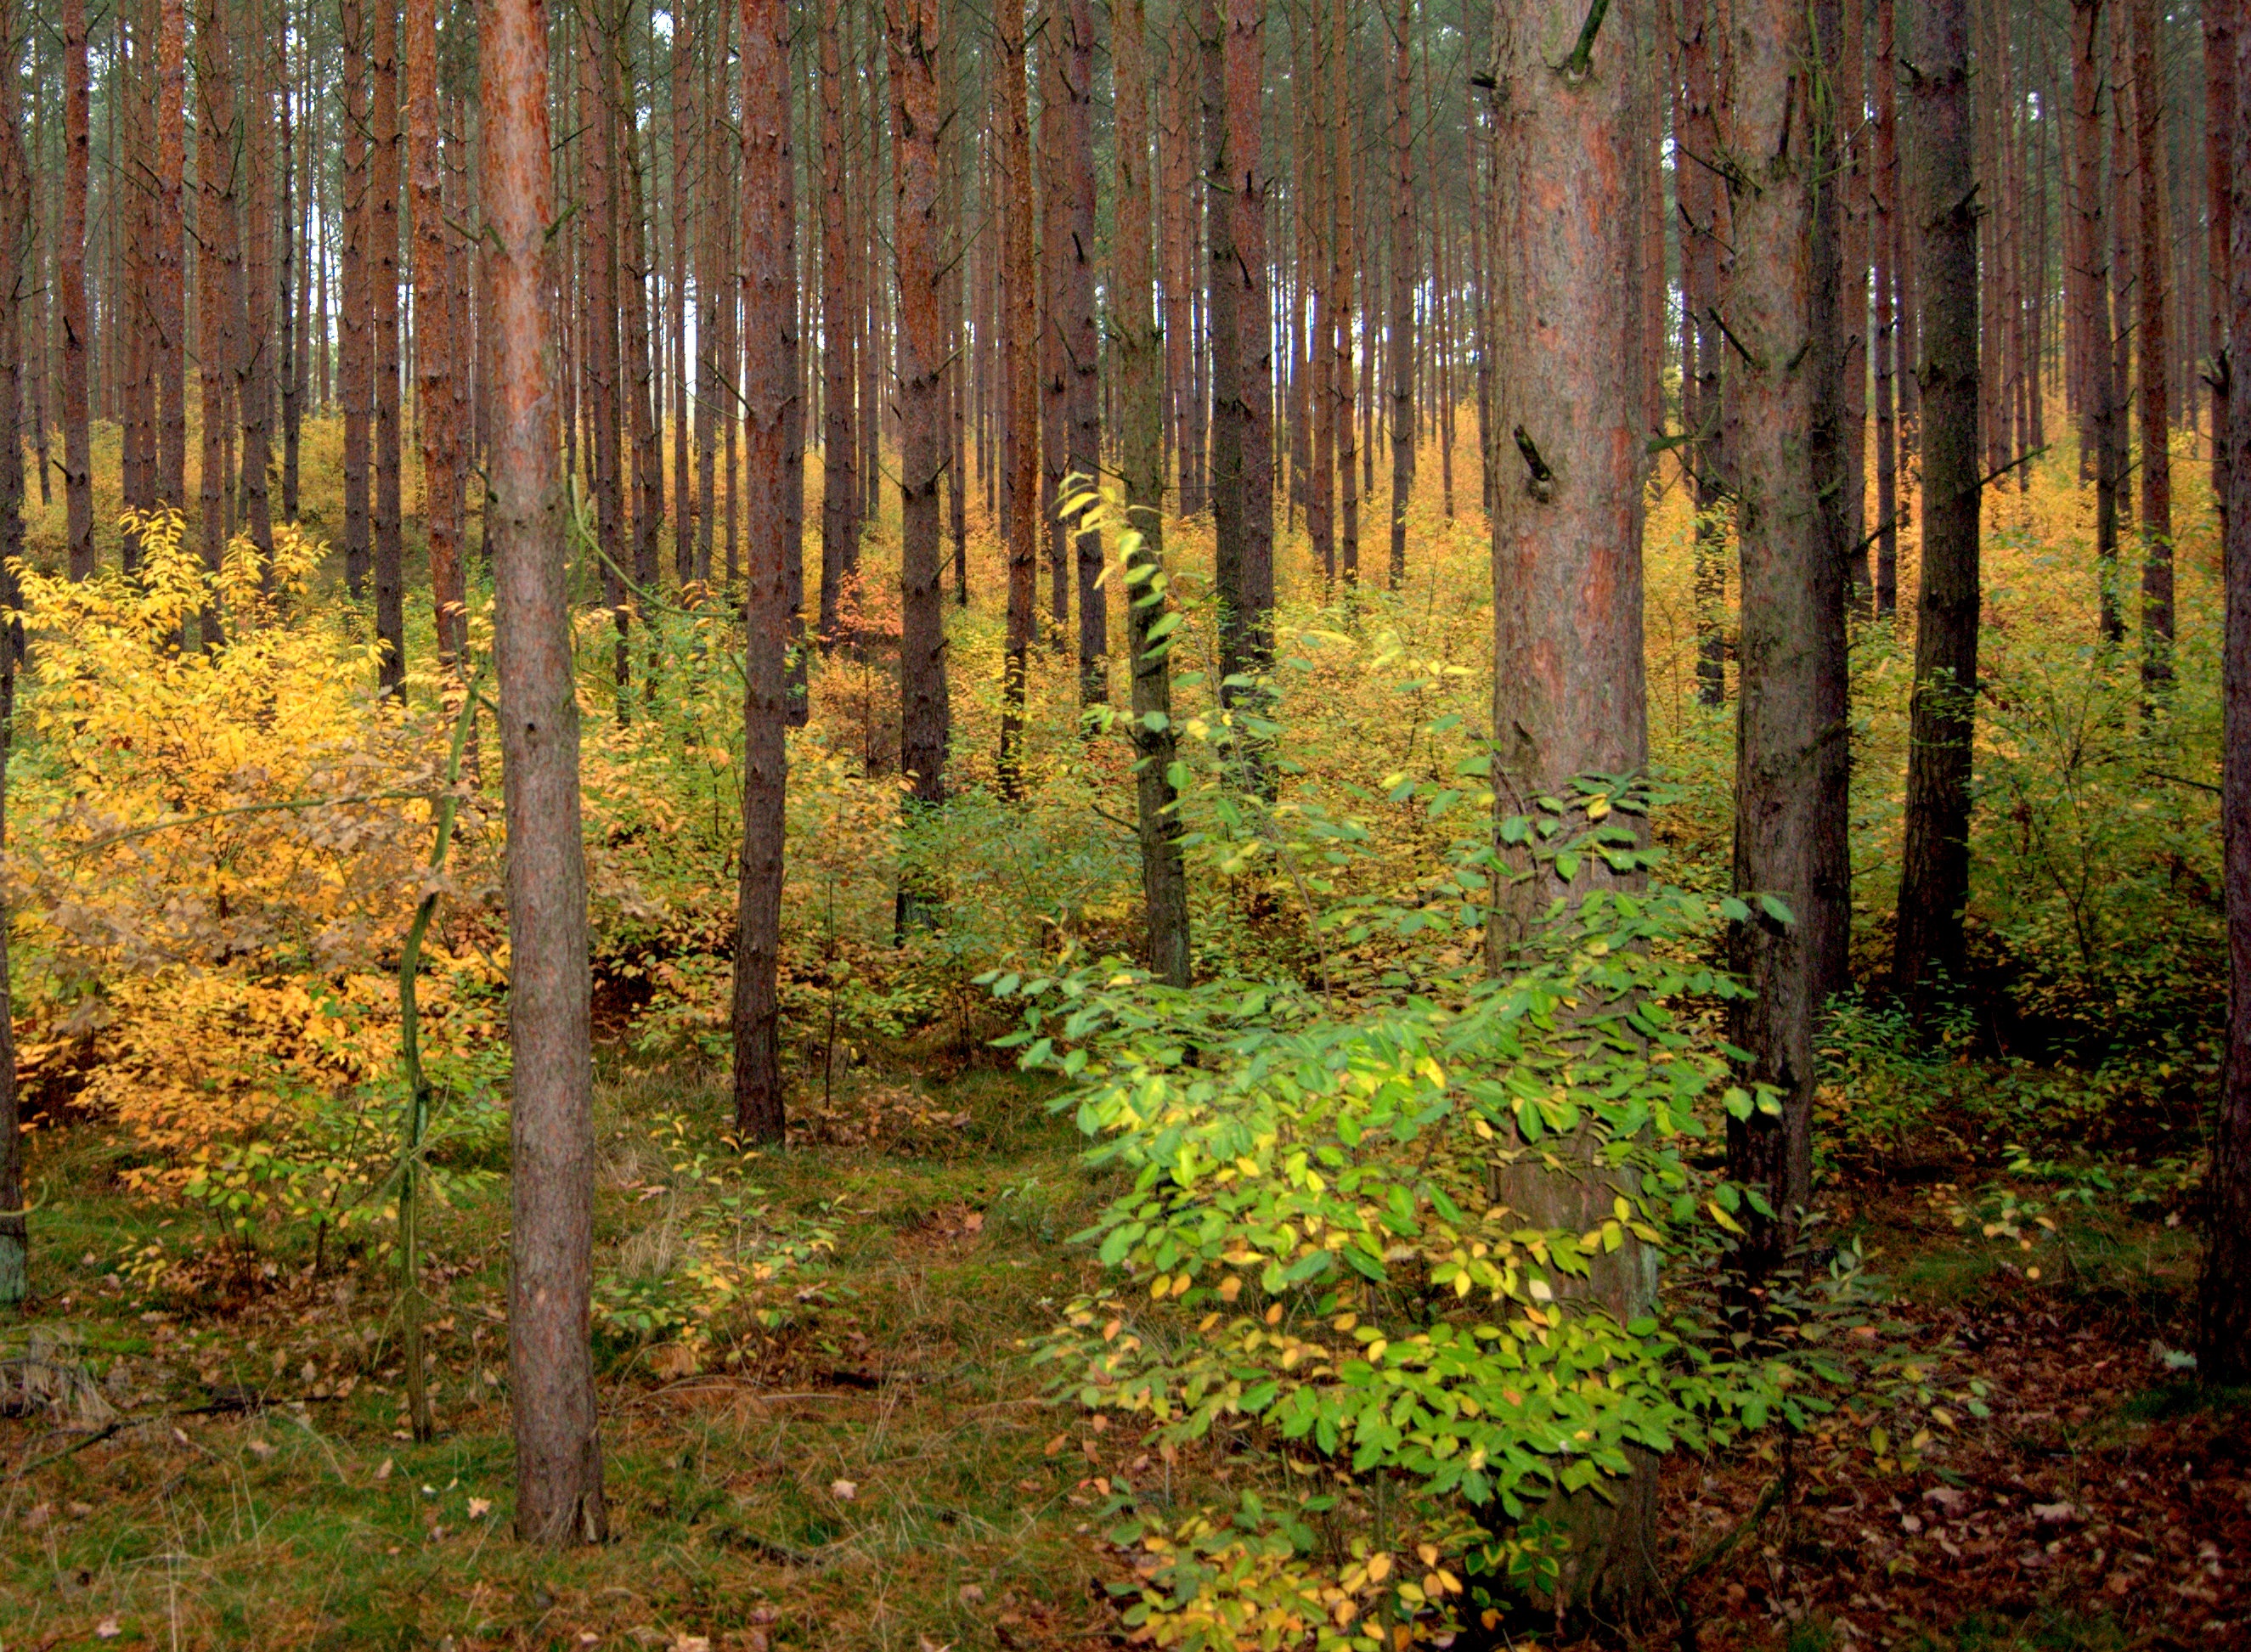
tree, nature, forest, wilderness, branch, plant, trail, sunlight, leaf, autumn, colorful, season, spruce, deciduous, grove, woodland, habitat, larch, ecosystem, biome, old growth forest, natural environment, geographical feature, woody plant, temperate broadleaf and mixed forest, temperate coniferous forest